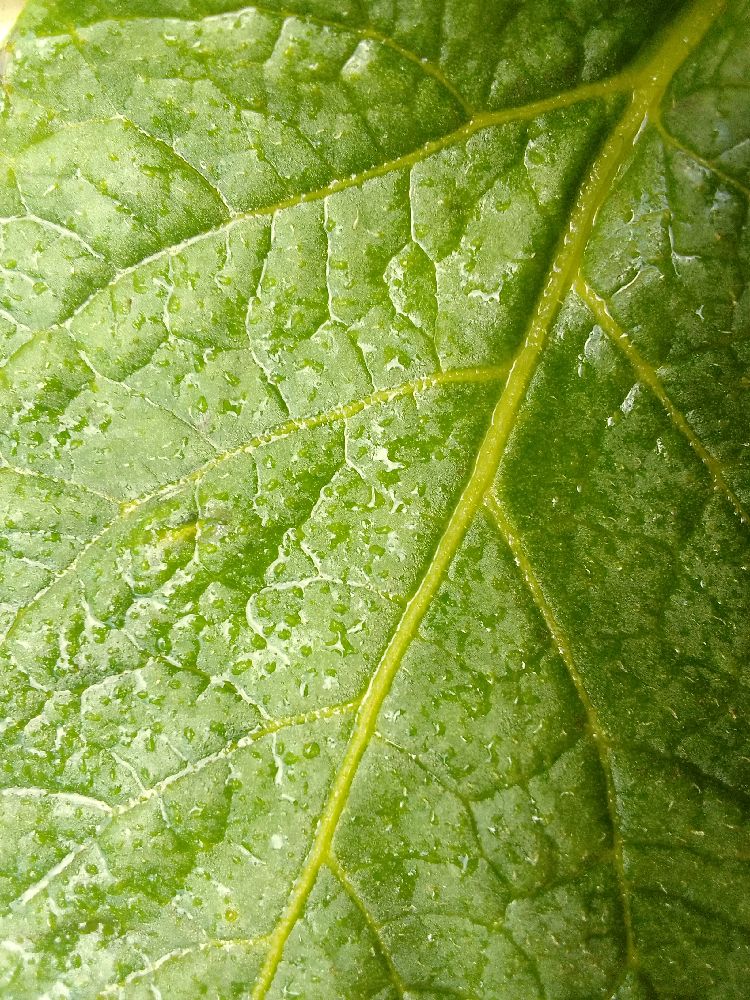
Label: Healthy